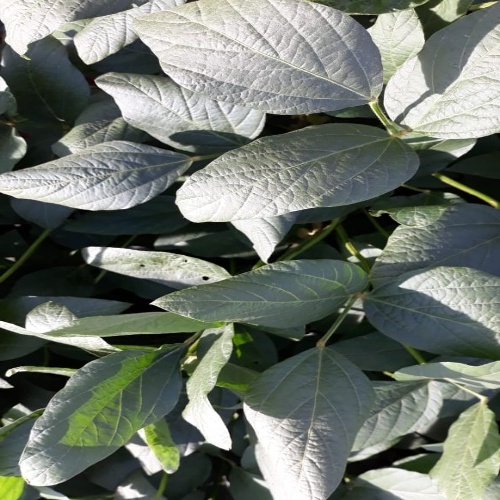
Label: Diabrotica_speciosa